Fort King George

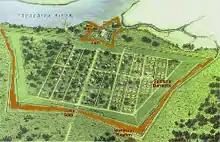
The layout of Frederica and the town's fort, built in 1736. Fort Frederica served as Oglethorpe's military headquarters during his stay in Georgia.

After the surviving Yamasee were expelled, they migrated to the St. Augustine area and cultivated a new alliance with the Spanish. South Carolina was left weak and vulnerable with no military buffer along its southern fringes, and the war alienated the Creek tribes to the west.